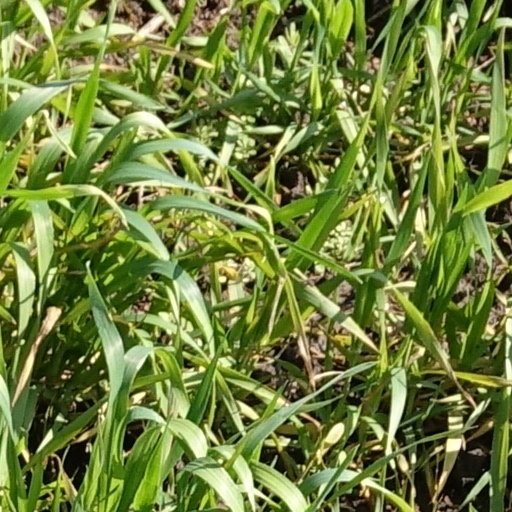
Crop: wheat